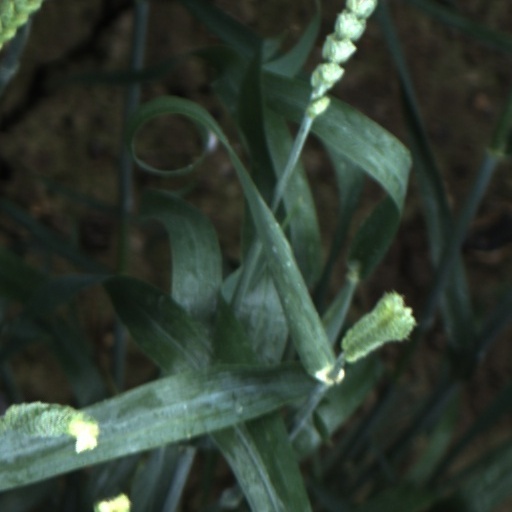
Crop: wheat